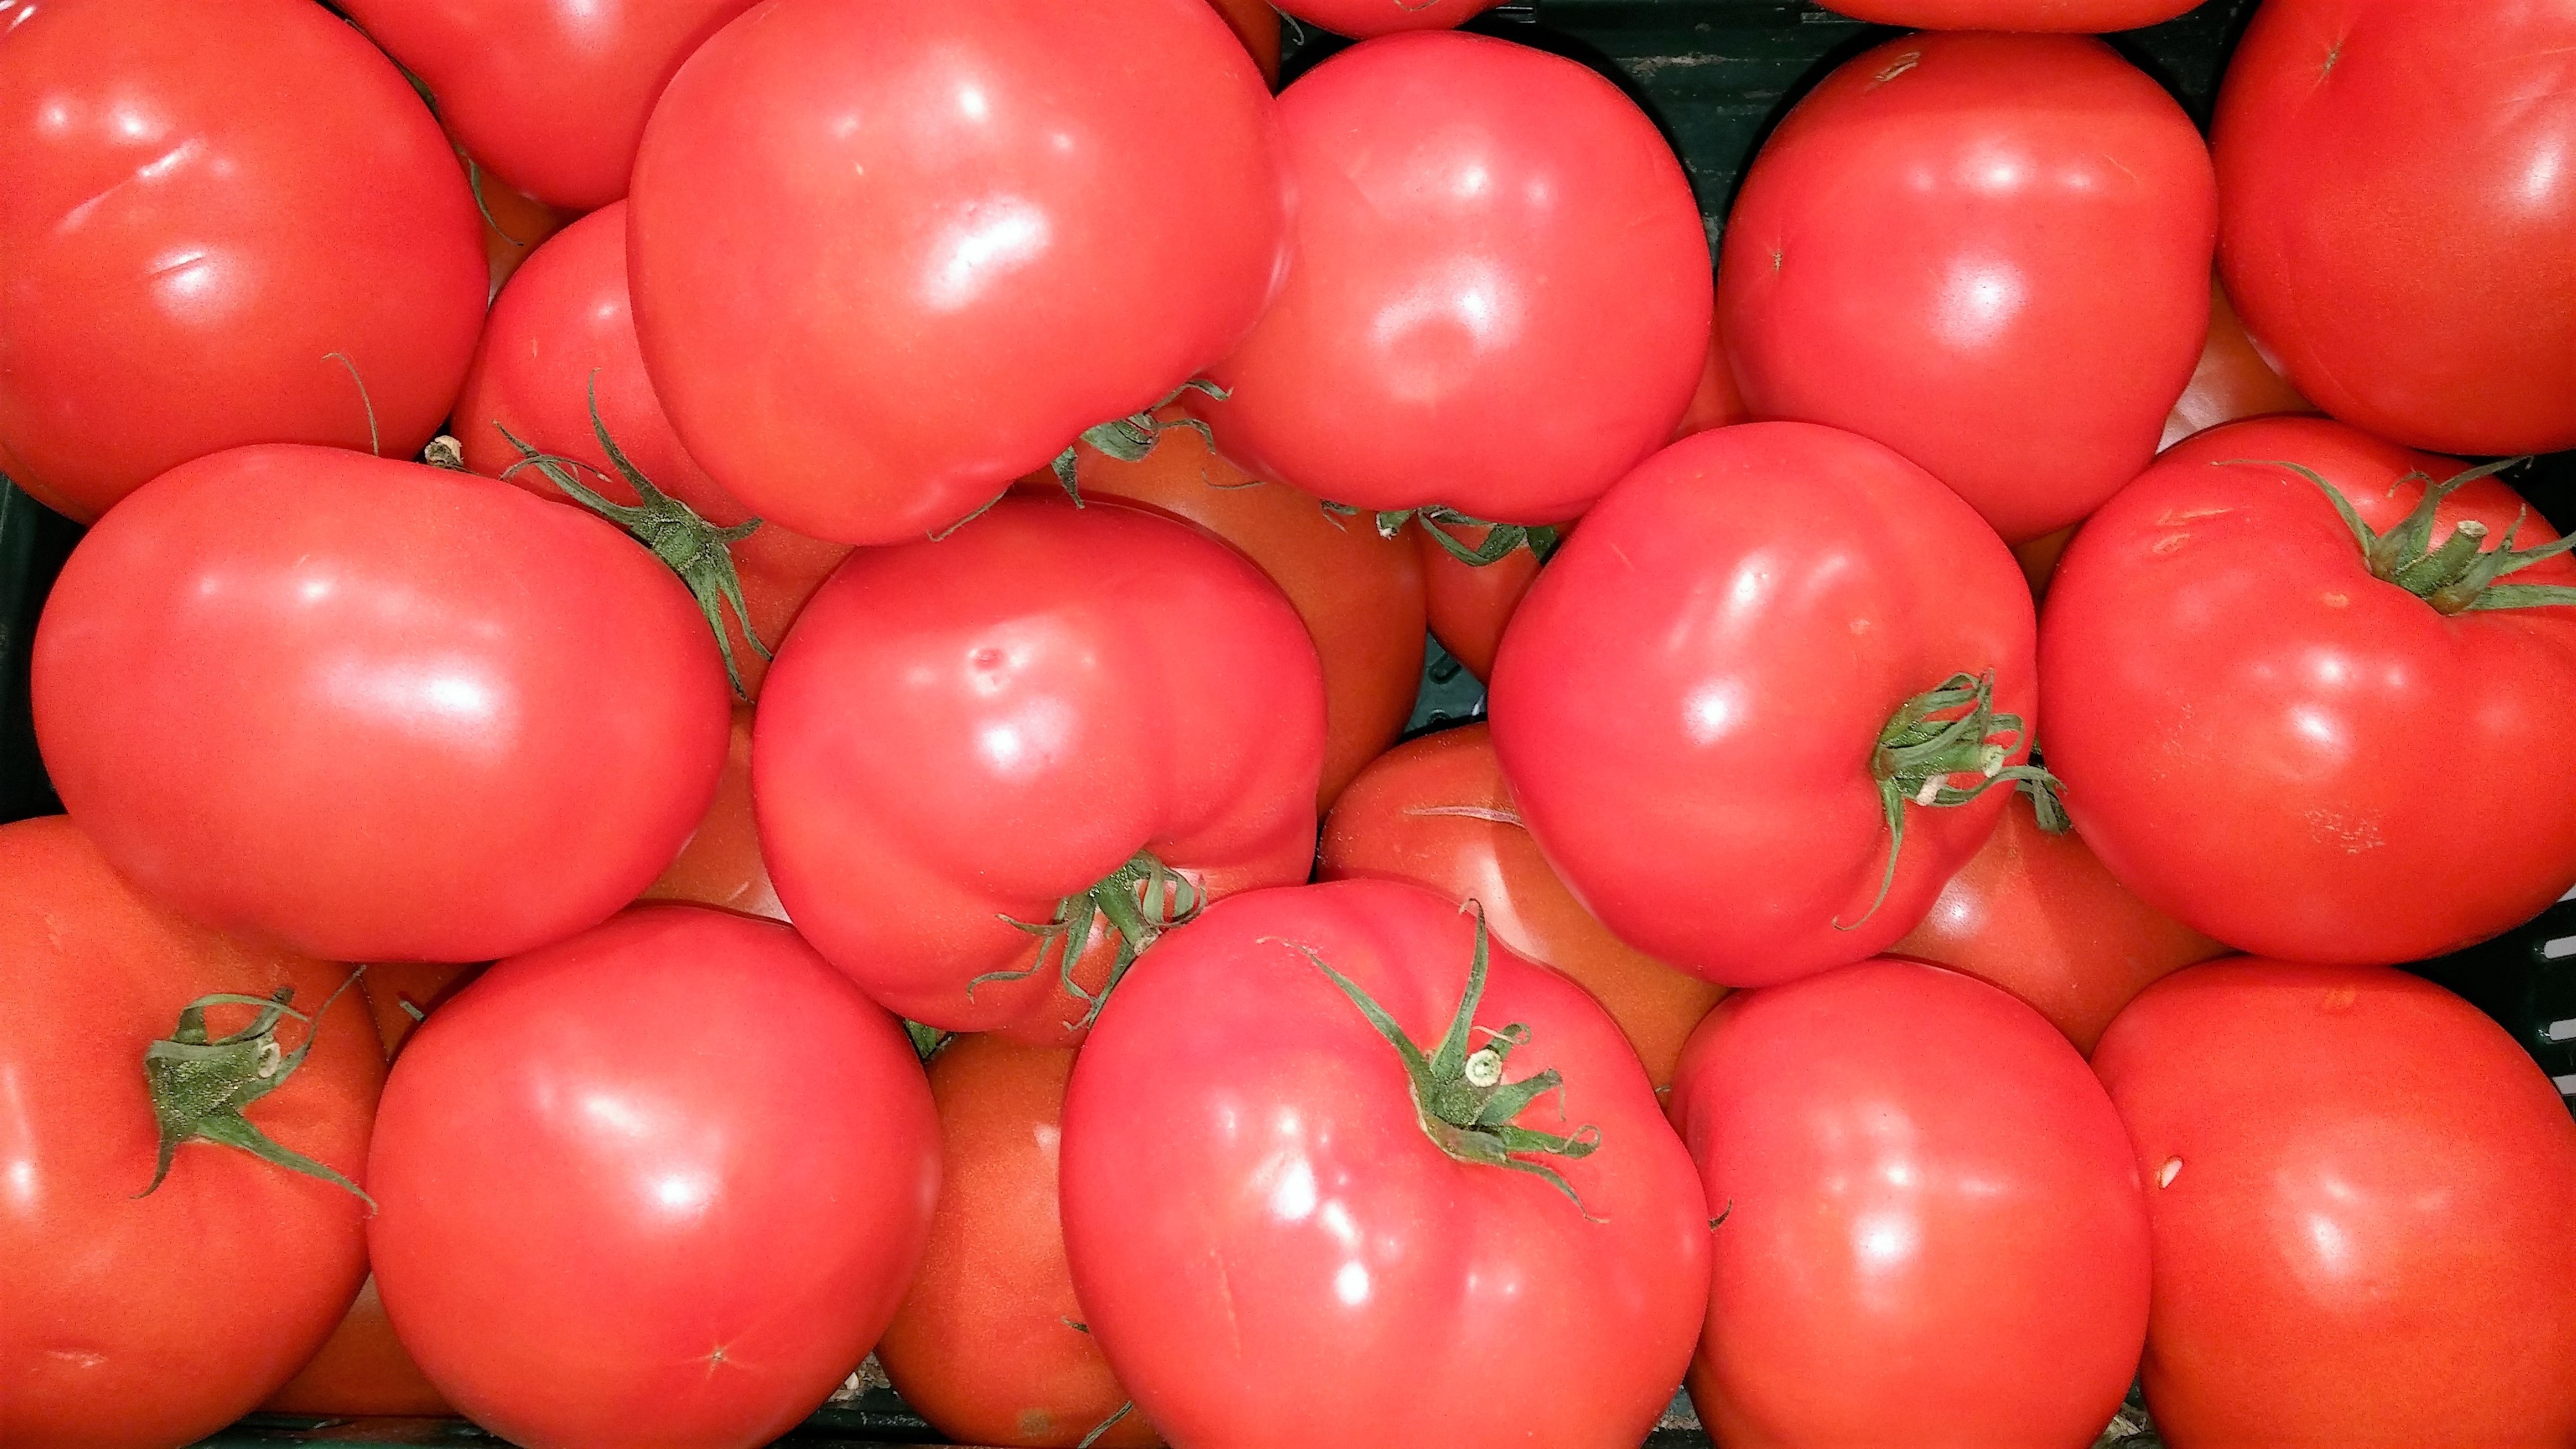
plant, sun, woman, sport, leather, fruit, sweet, interior, summer, ripe, bush, meal, food, salad, mediterranean, red, harvest, produce, vegetable, balance, training, kitchen, italy, recipe, market, garden, leisure, healthy, eat, delicious, health, fitness, swing, basil, cheese, spiritual, cook, tomato, motivation, seeds, sporty, relaxation, background, meditation, nutrition, vegetables, tomatoes, fruits, vegetarian, yoga, large, mood, diabetes, diet, starter, vitamins, frisch, italian, bless you, gymnastics, harmony, mozzarella, spirituality, remove, raw food, disease, flowering plant, trusses, bush tomatoes, tomato and mozzarella salad, tomato mozzarella, cocktailtomaten, mozzarella tomato skewers, date tomato, diabetes i, diabetes ii, land plant, potato and tomato genus